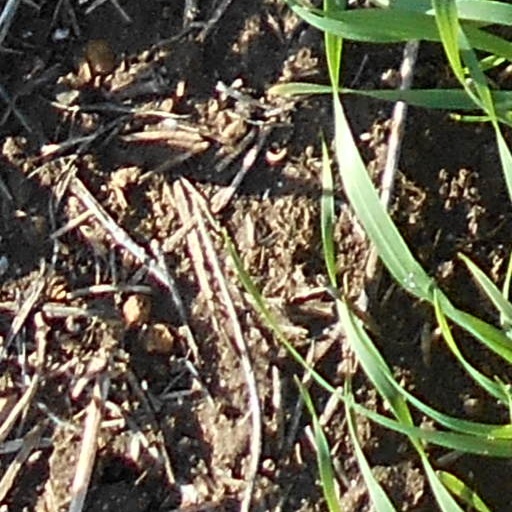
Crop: wheat